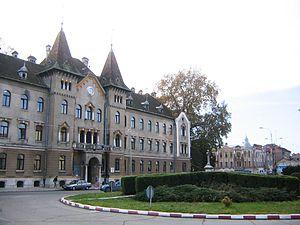
Lugoj est une municipalité du Banat en Roumanie. Les habitants sont appelés les Lugojeni.